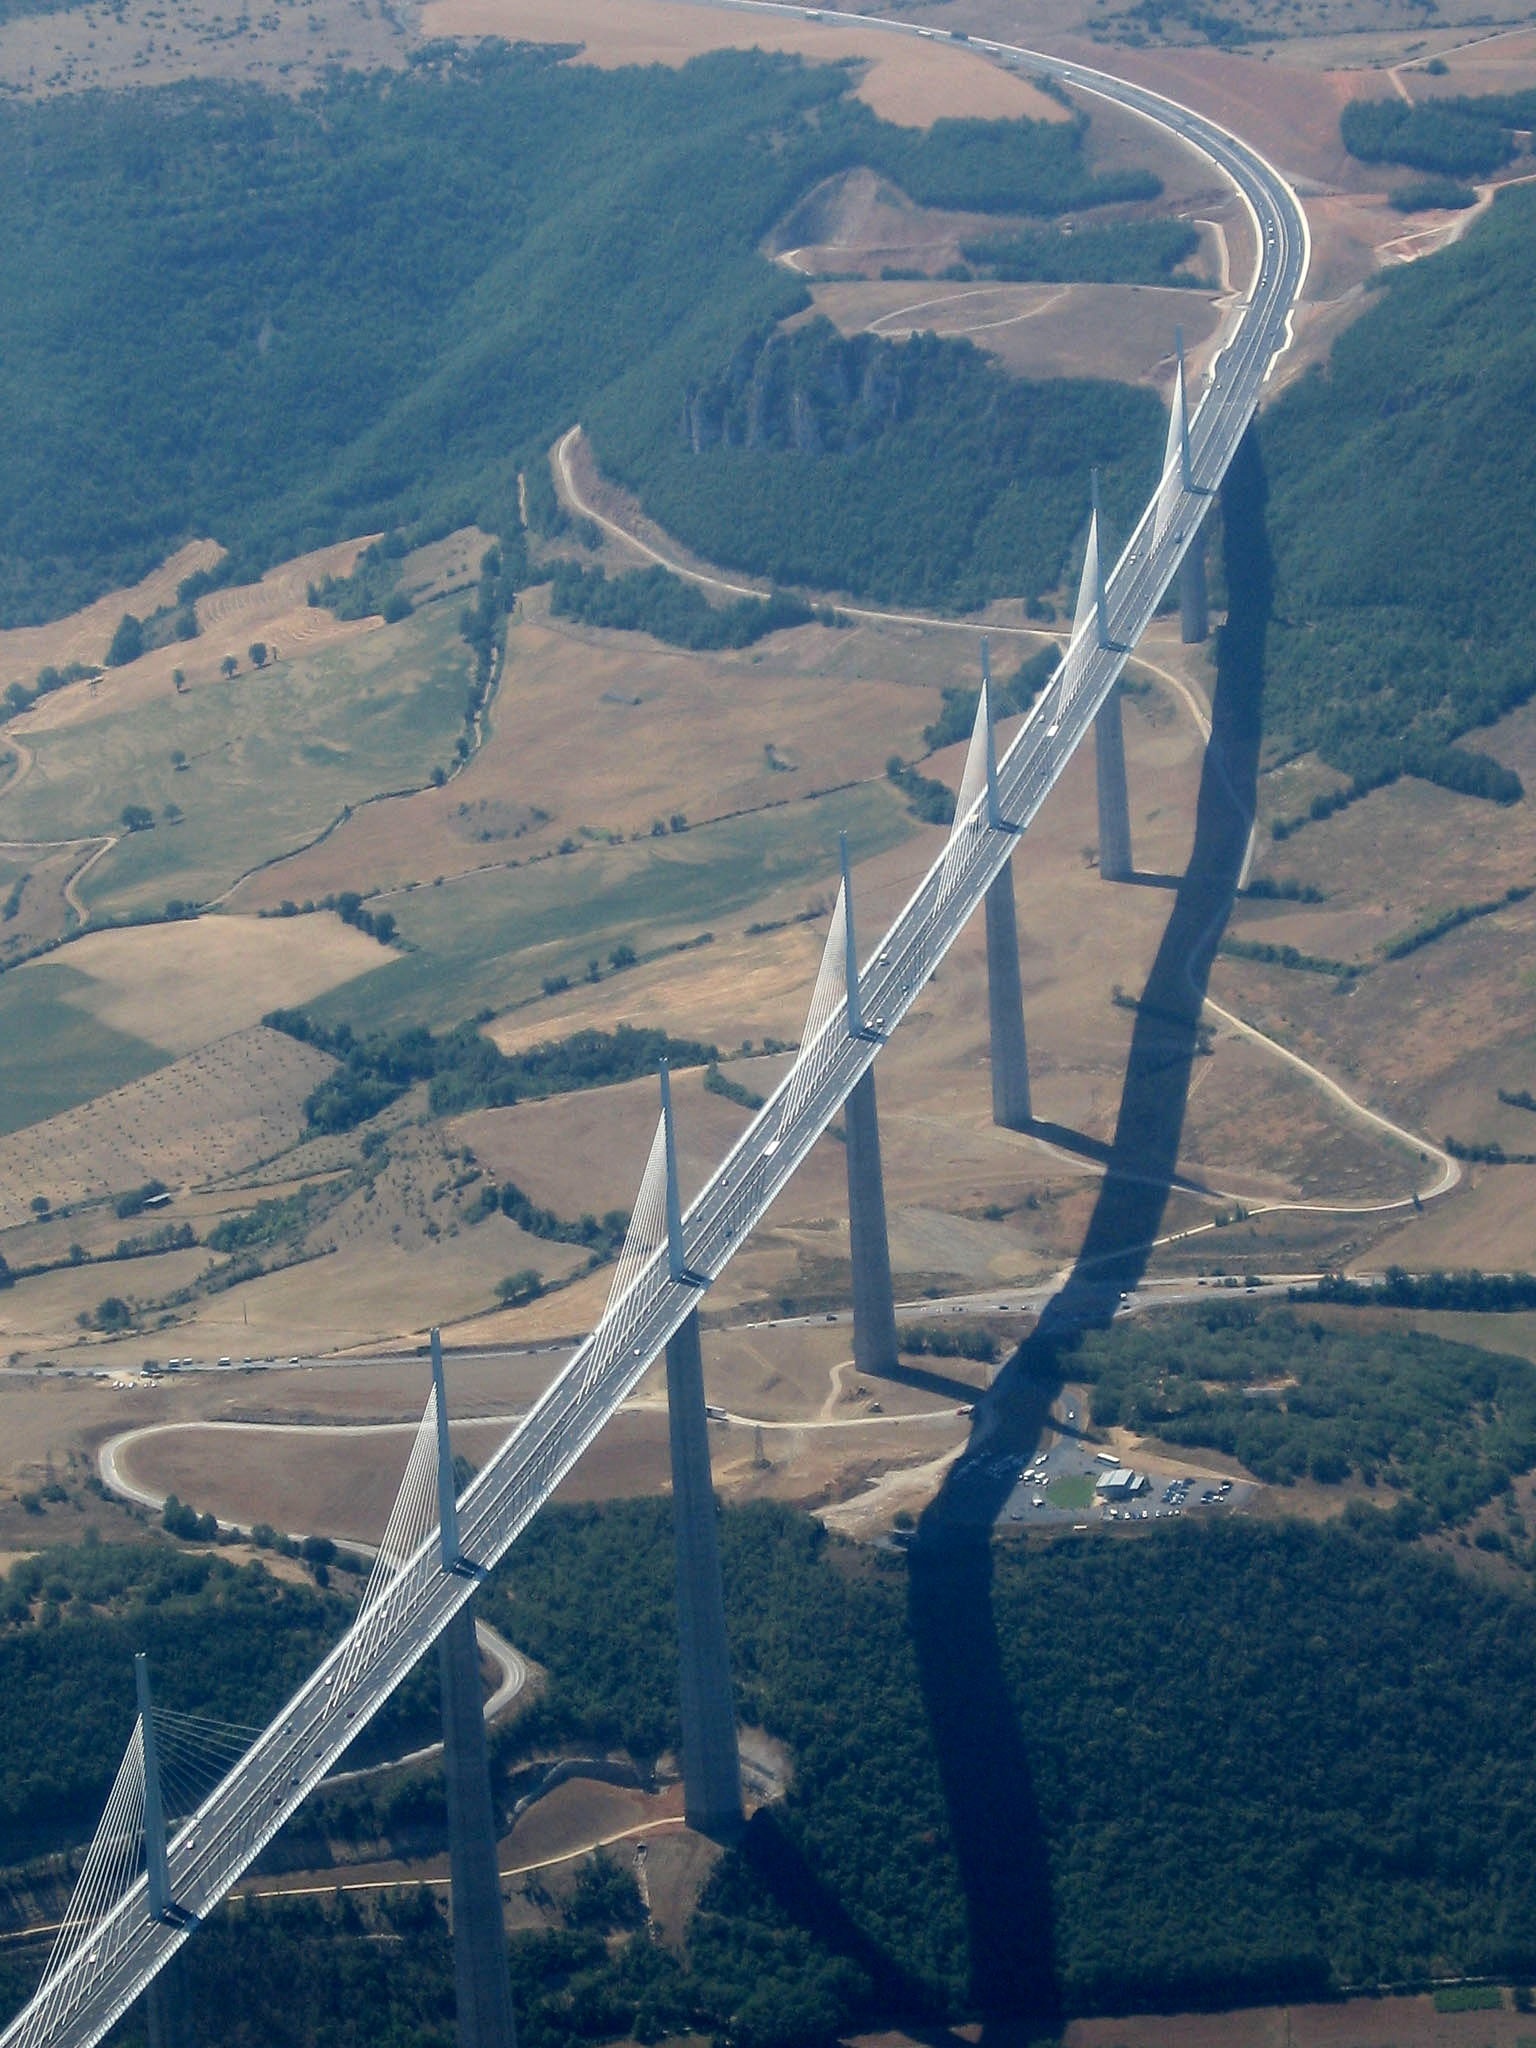
sea, mountain, bridge, wind, france, mast, viaduct, plane view, aerial photography, millau, atmosphere of earth